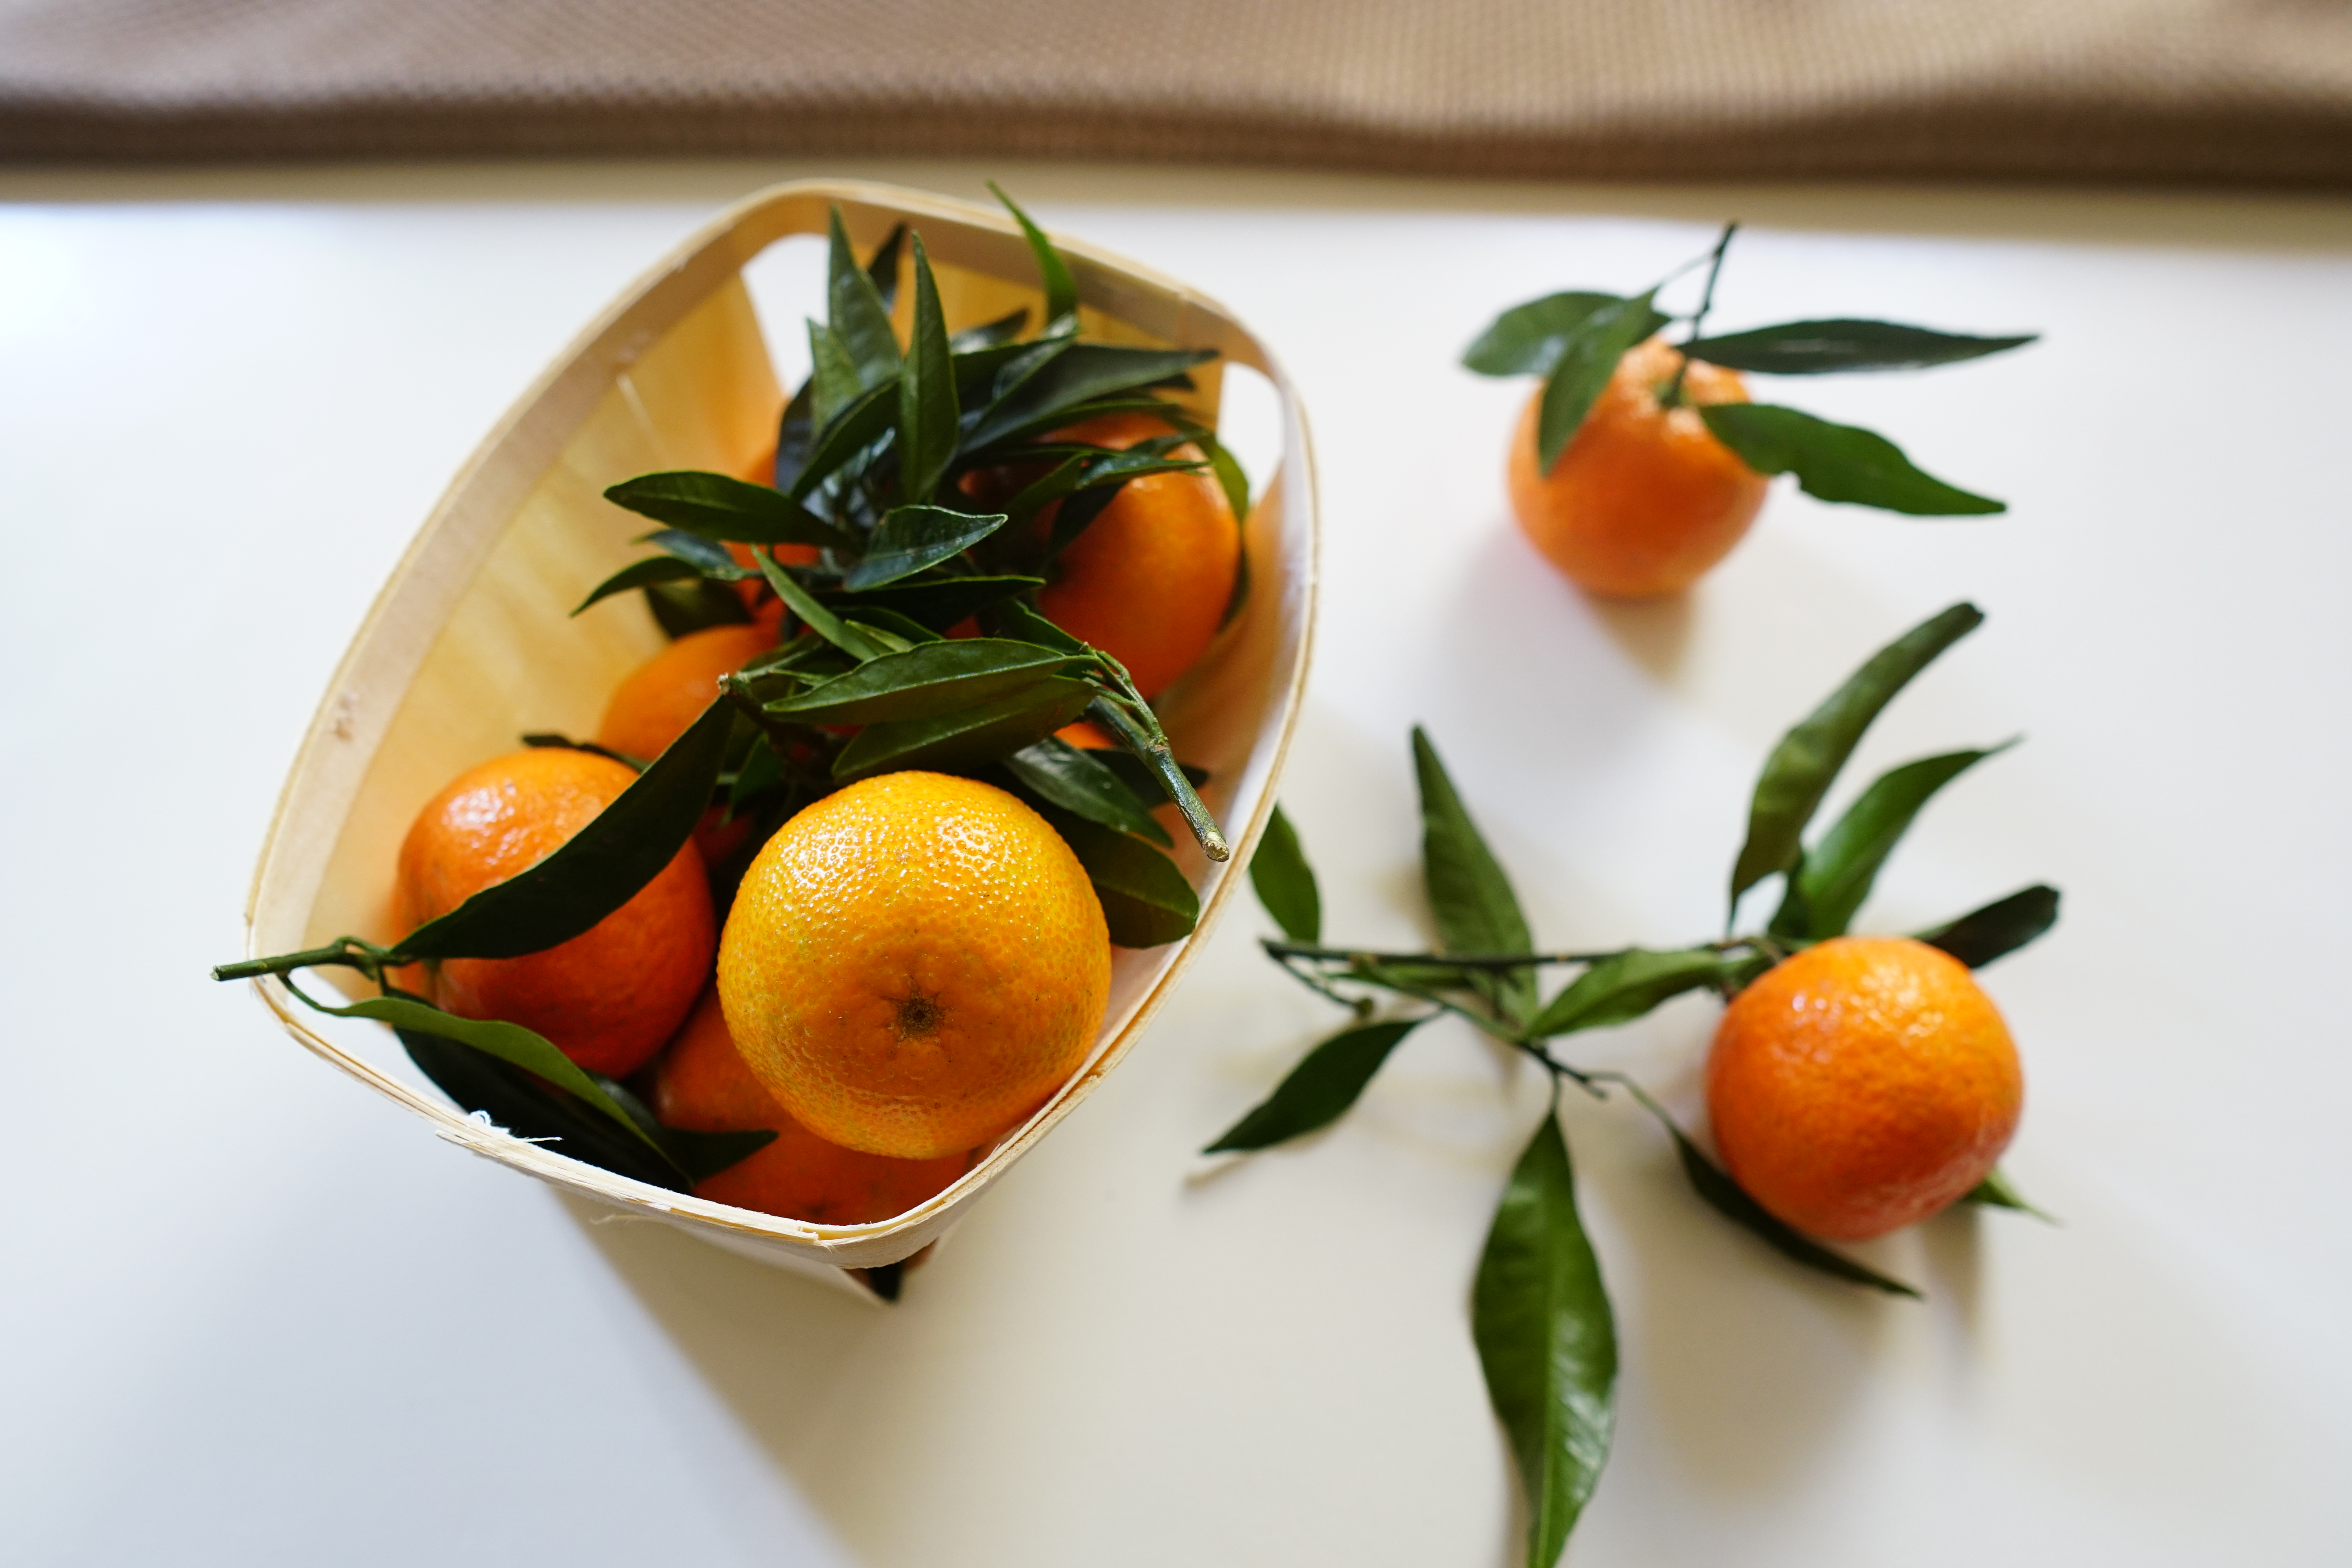
fruit, mandarin, clementine, food, citrus, produce, tangerine, vegetarian food, mandarin orange, vegetable, natural foods, kumquat